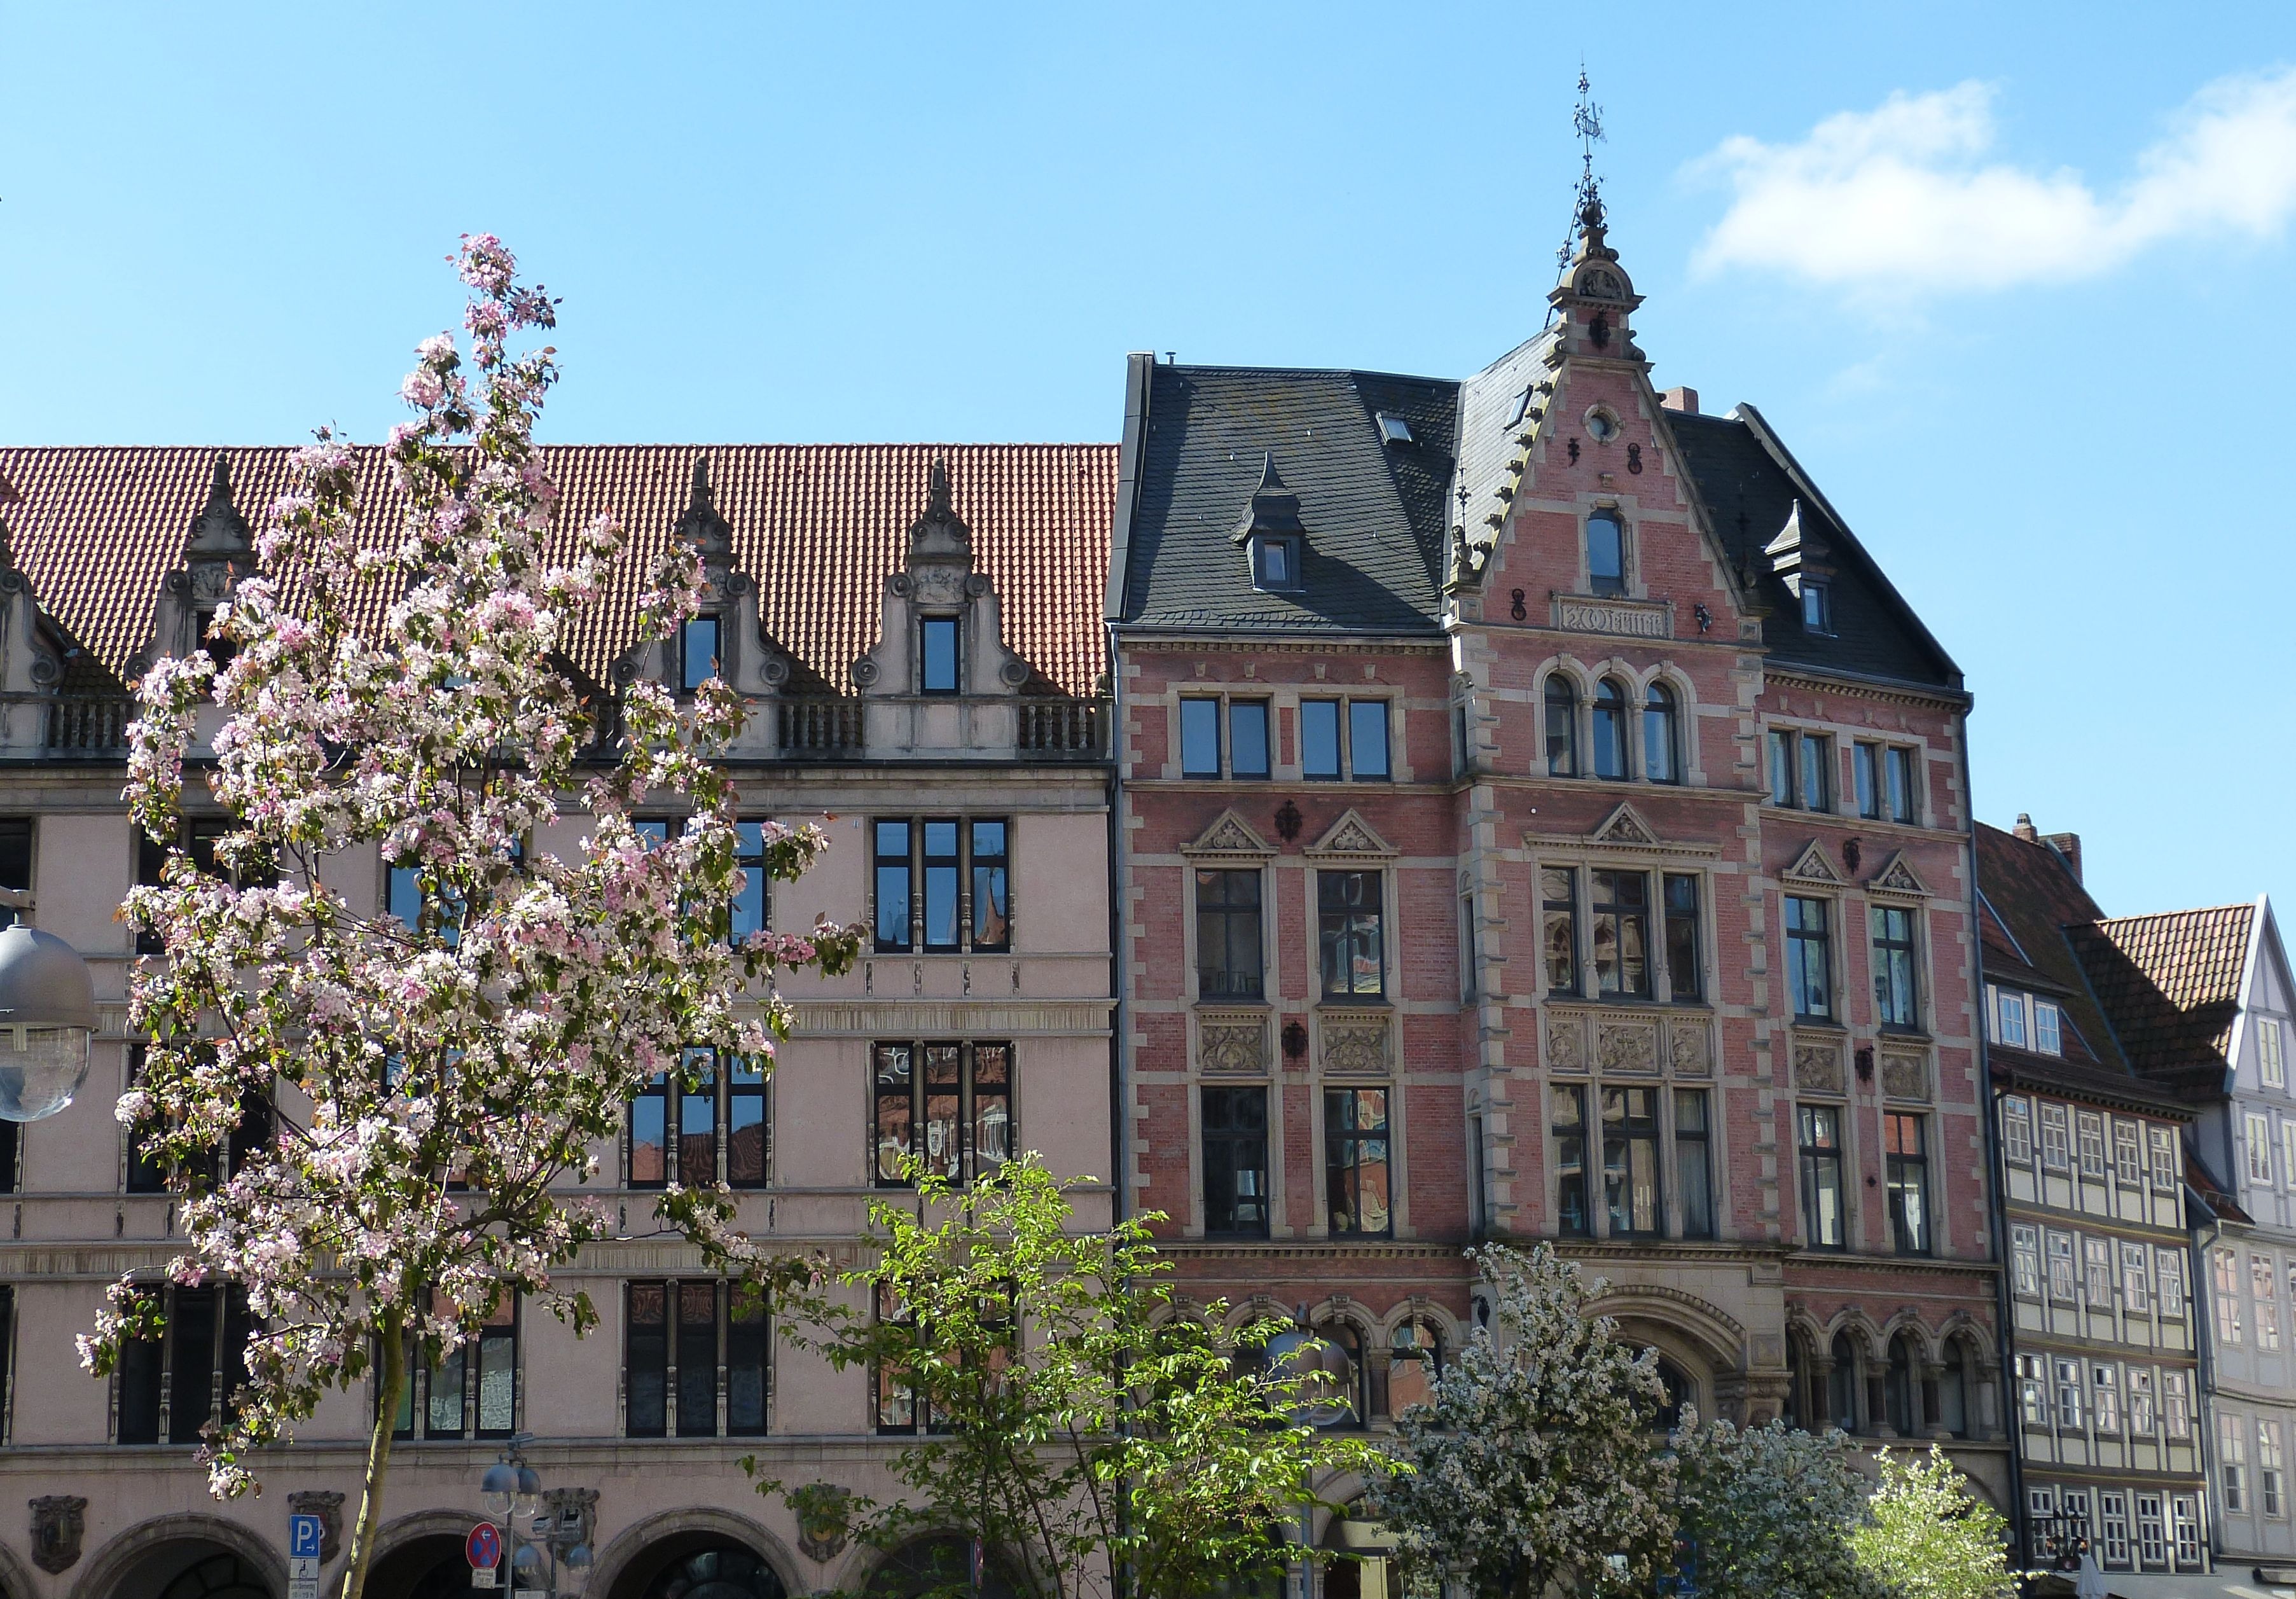
architecture, mansion, house, flower, town, building, chateau, city, downtown, spring, landmark, facade, tourism, waterway, old town, estate, neighbourhood, hanover, lower saxony, tours, residential area